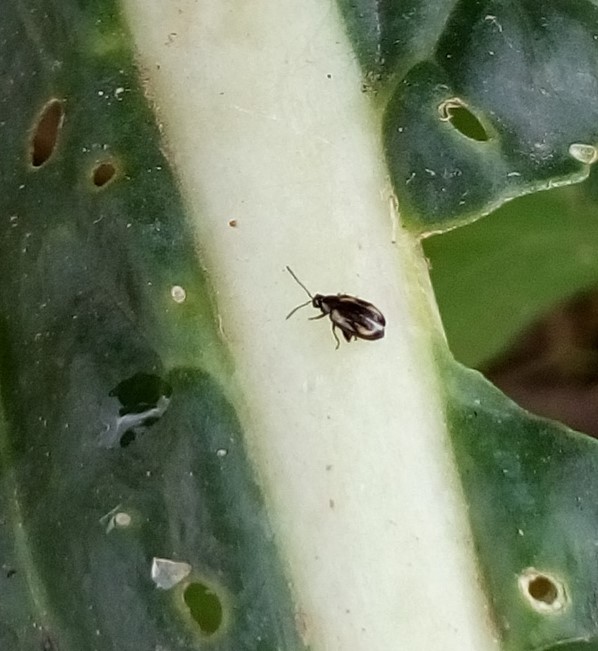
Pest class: striped_flea_beetle